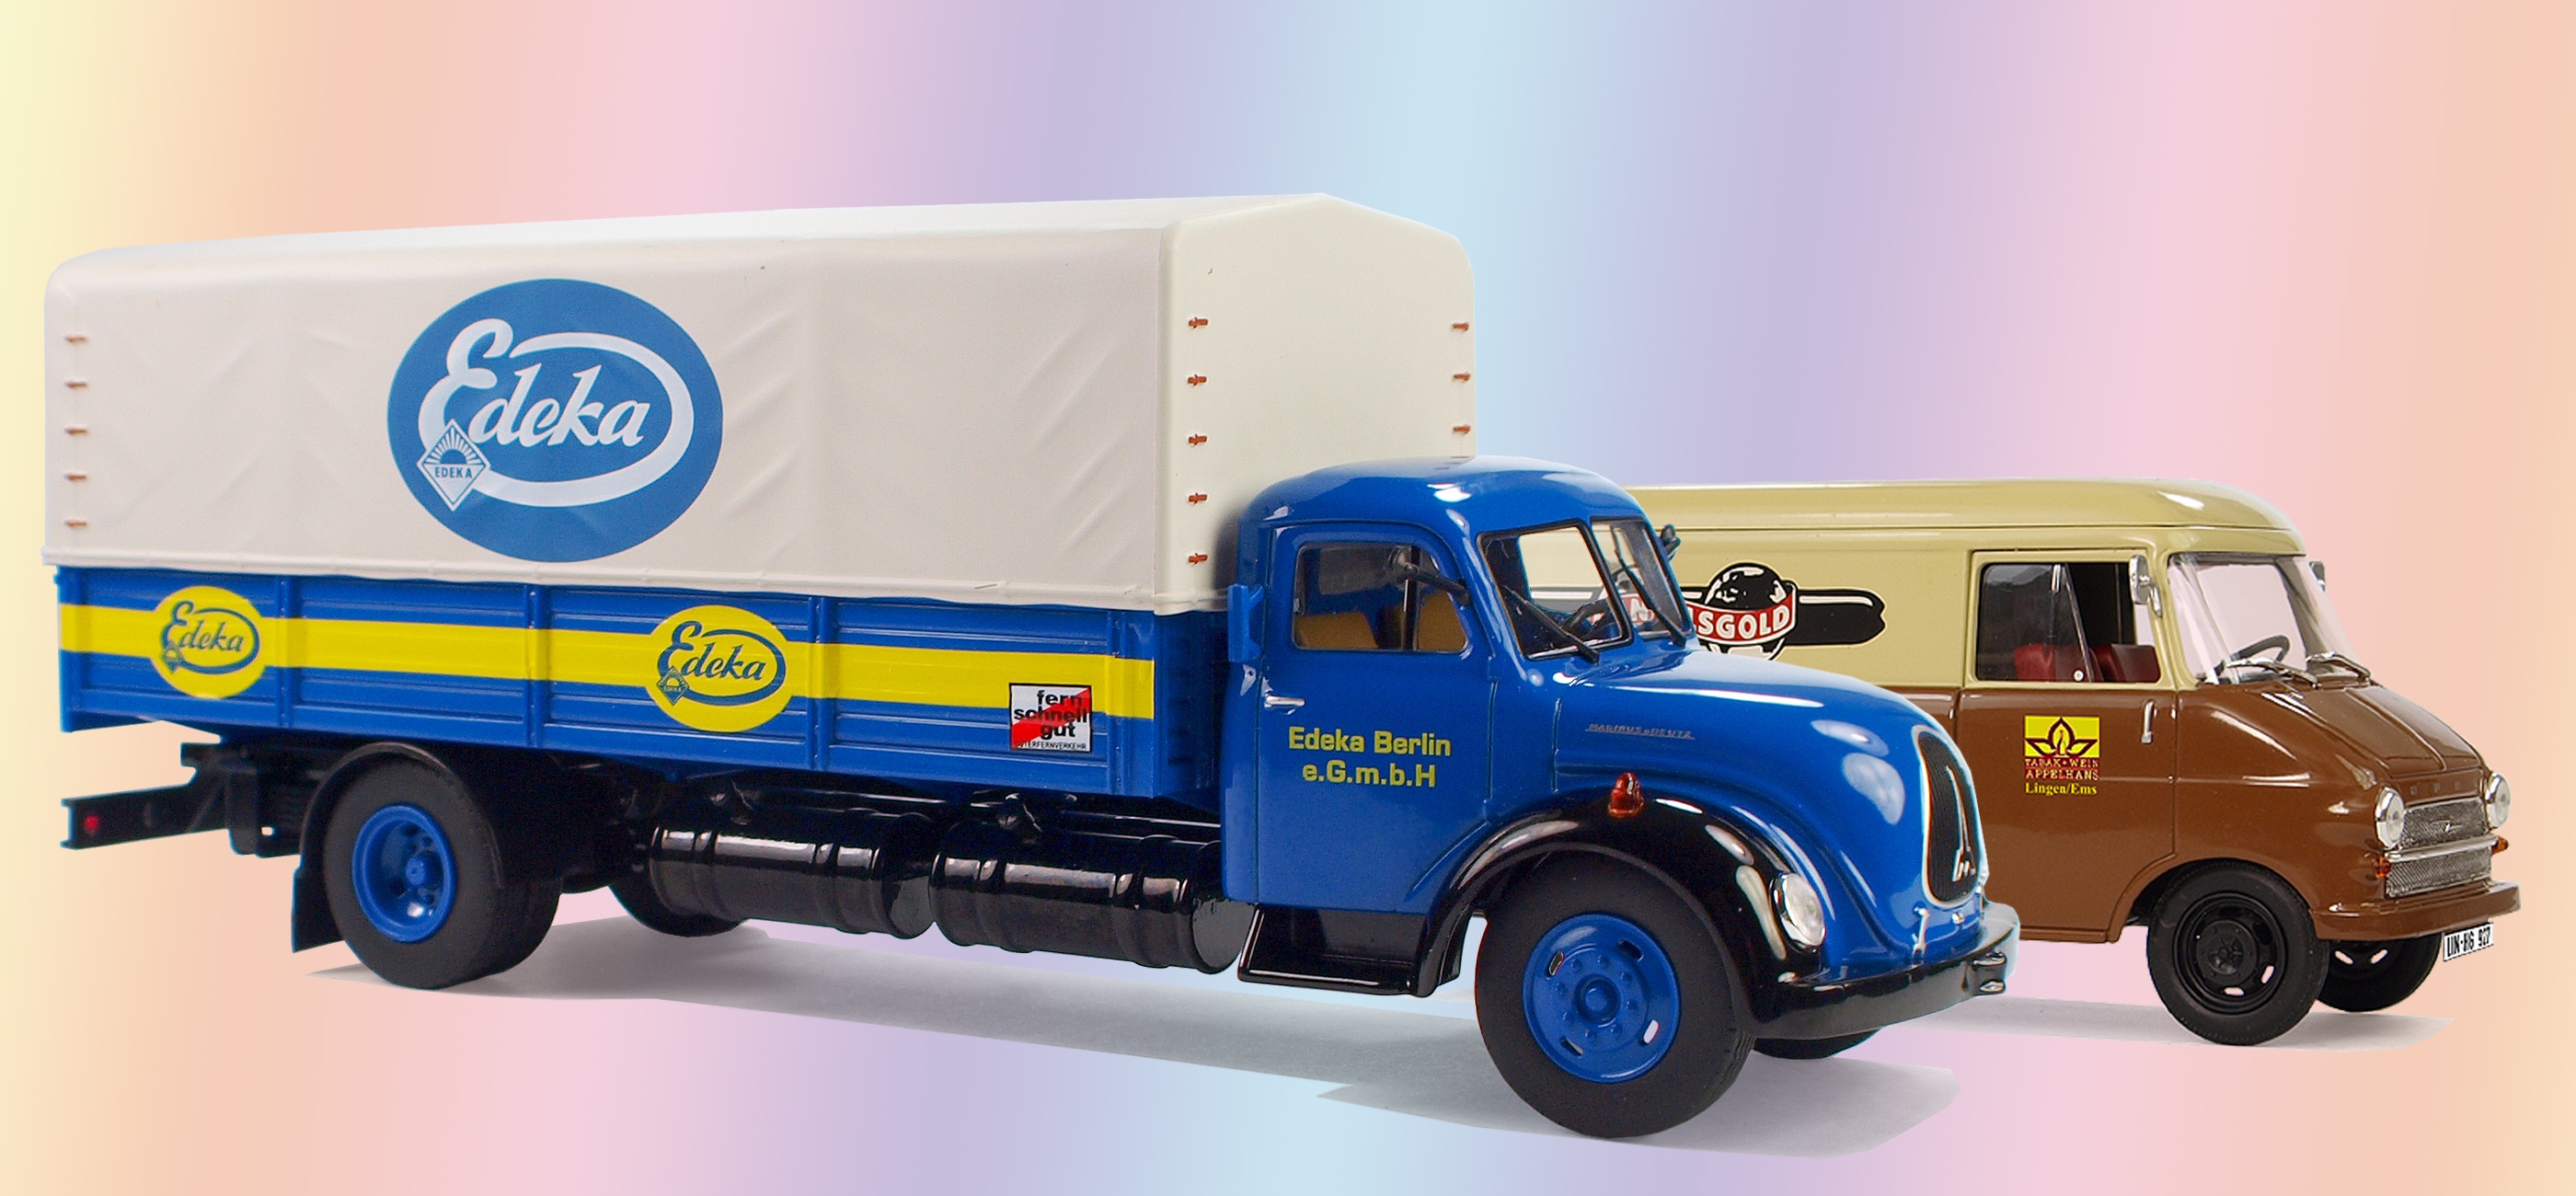
car, transport, truck, model, vehicle, auto, leisure, toy, oldtimer, classic, hobby, vintage car automobile, model car, land vehicle, scale model, trailer truck